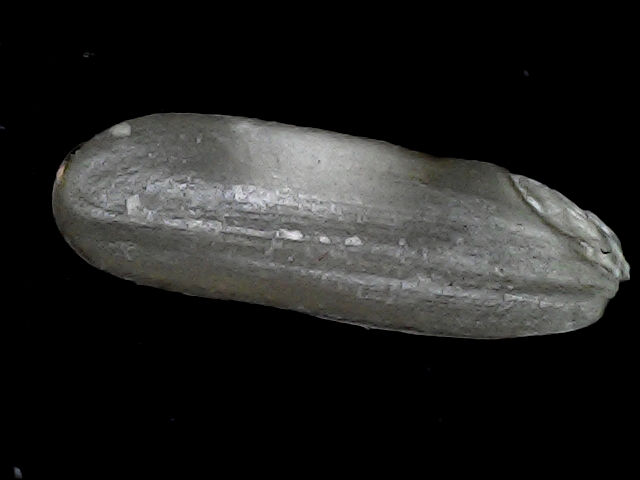
Rice variety: BD85